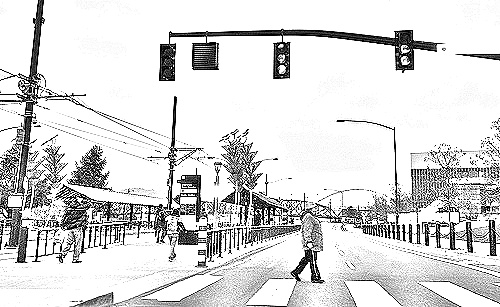
Portrait style: Sketch Portrait